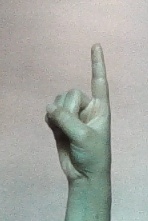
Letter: bb